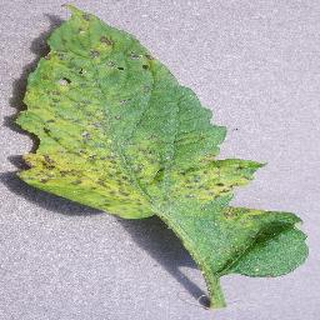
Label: tomato_septoria_leaf_spot